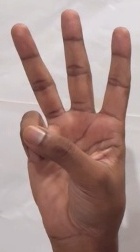
ASL sign: 6